Penny Arcade

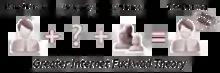
Greater Internet Fuckwad Theory

"John Gabriel's Greater Internet Fuckwad Theory" was posted in the "Penny Arcade" strip published March 19, 2004. It regards the online disinhibition effect, in which Internet users exhibit unsociable tendencies while interacting with other Internet users. Krahulik and Holkins suggest that, given both anonymity and an audience, an otherwise regular person becomes aggressively antisocial. In 2013, Holkins gave the corollary that "Normal Person - "Consequences" + Audience = Total Fuckwad".